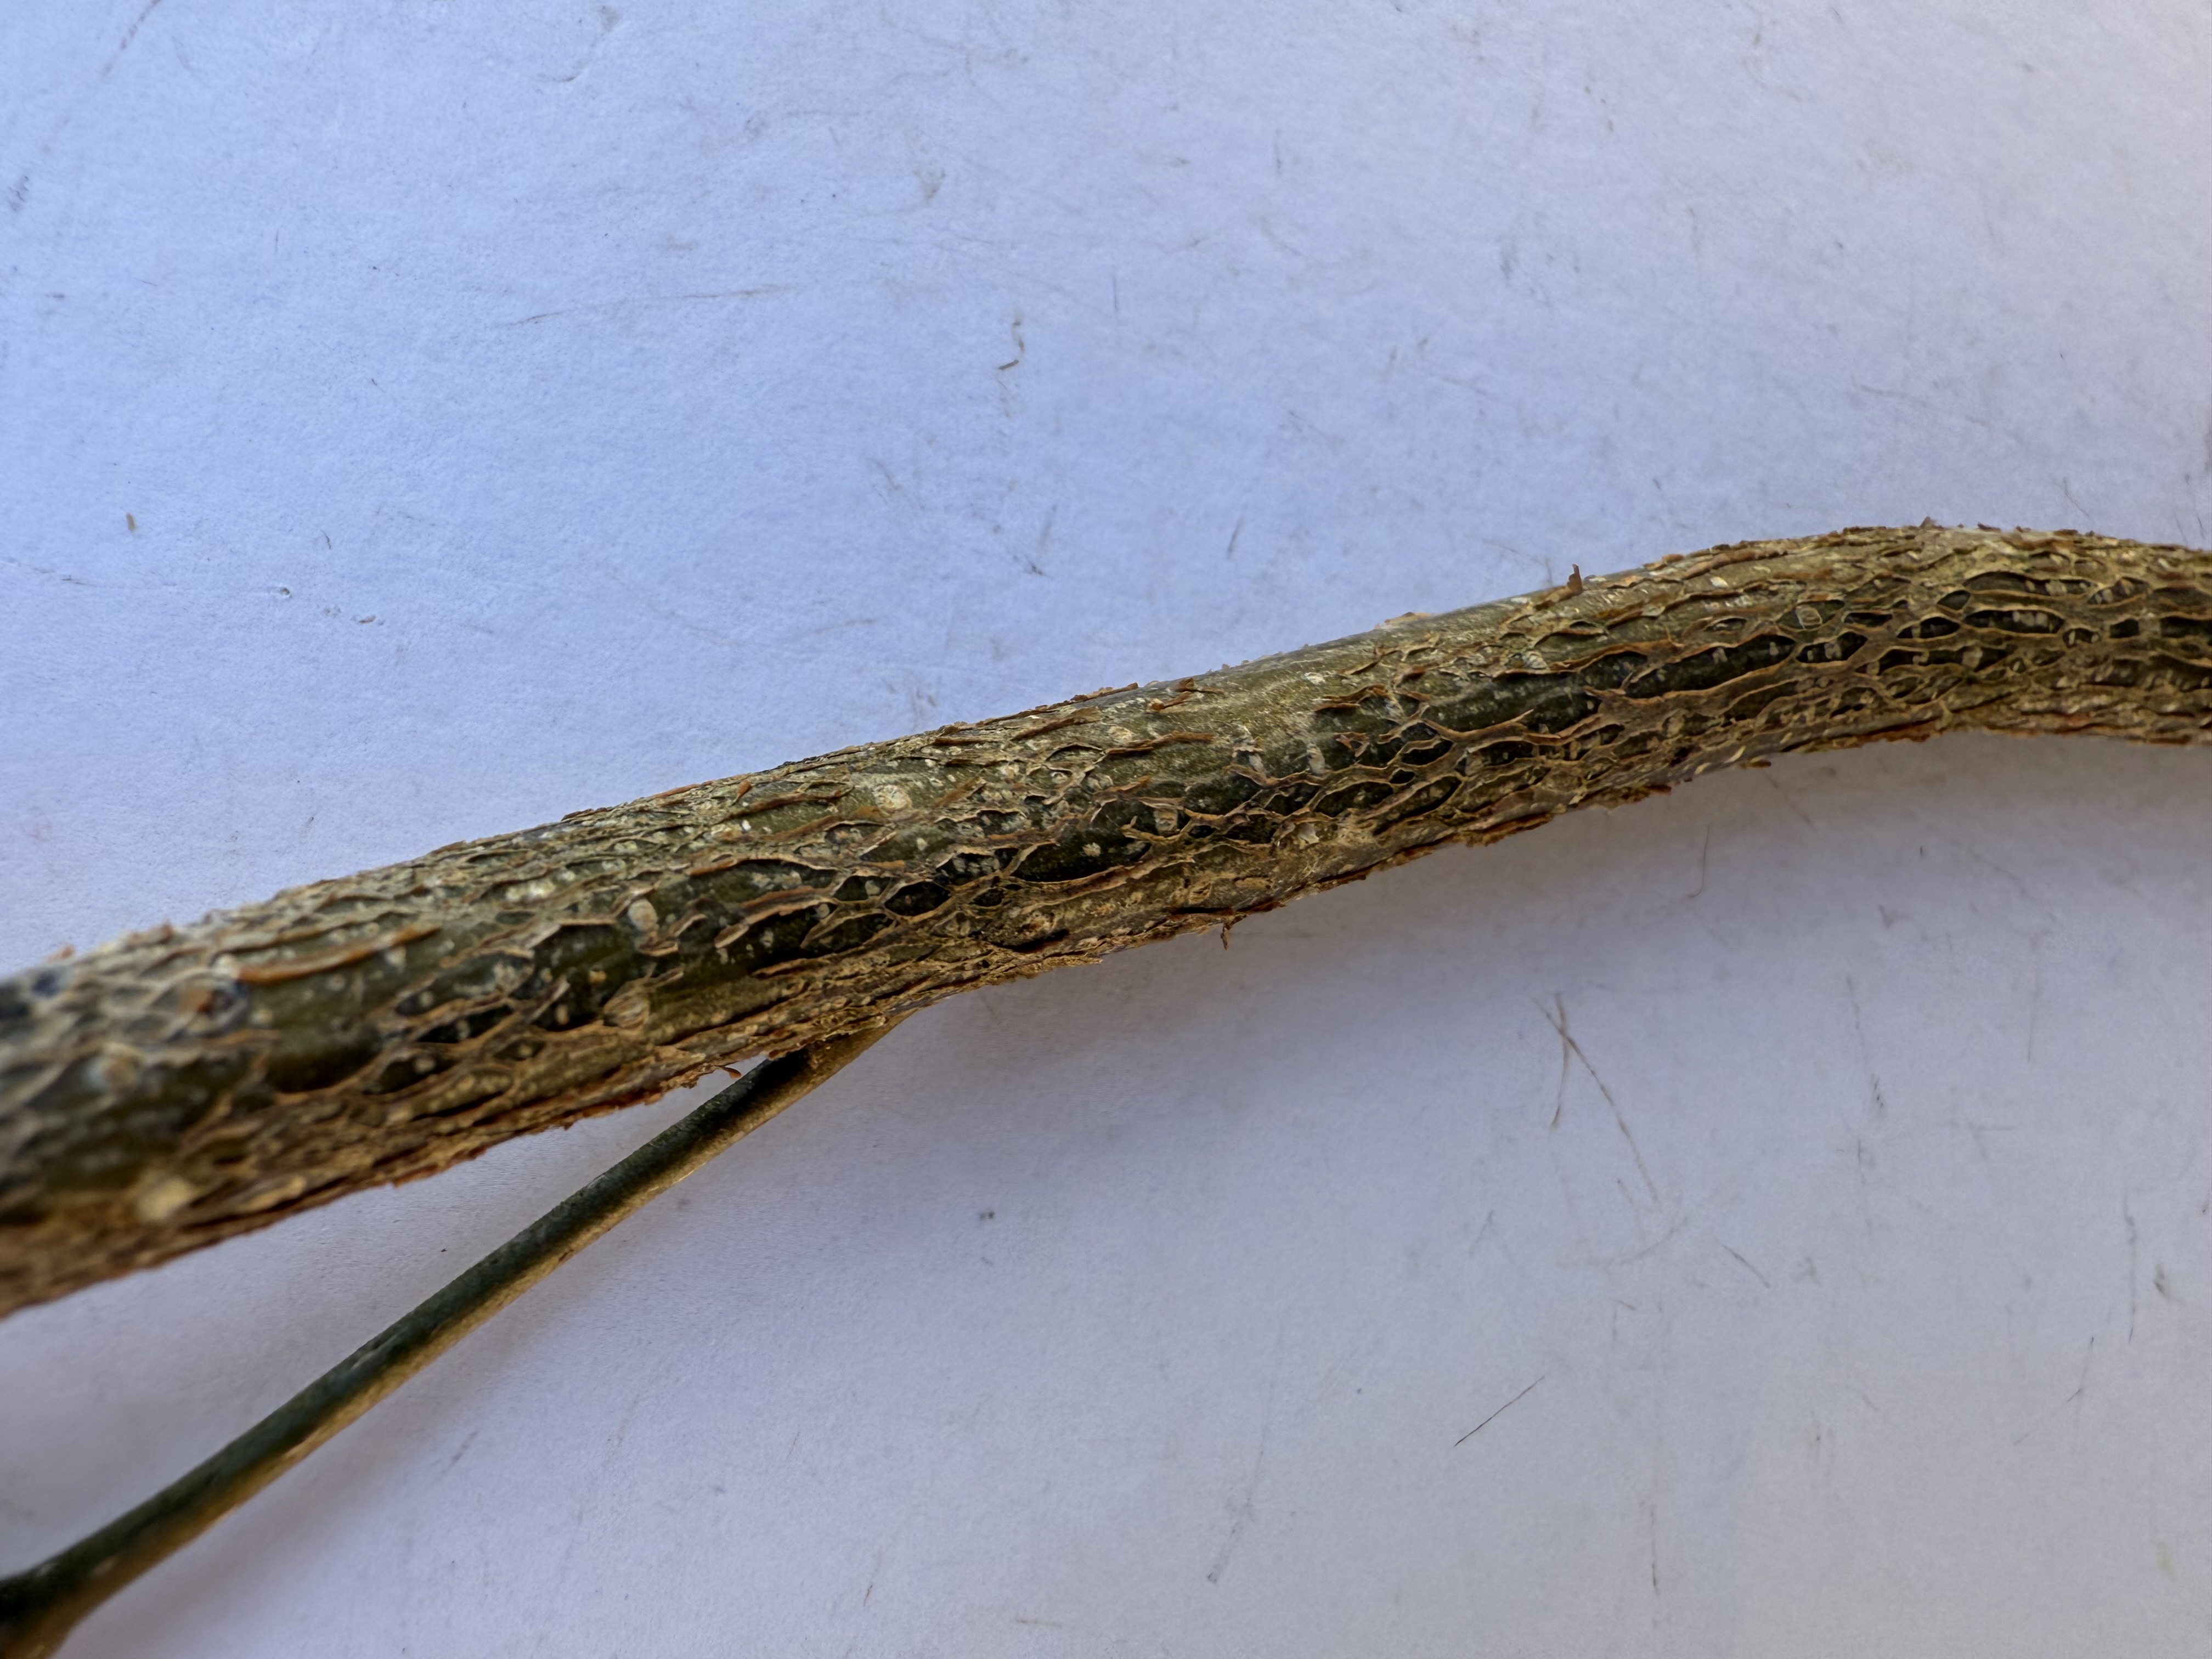
Variety: Hazelnut